List of battleships of France

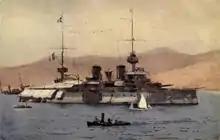
Painting of "Suffren" off the Dardanelles in 1915

The Navy Minister issued a request for a new battleship in 1898 that was to be an improved version of the basic "Charlemagne"/"Iéna" design. The funding for the ship had already been authorized and so displacement was limited to the same as that of "Iéna". As a result, Thibaudier was constrained in what he could accomplish with the design, and so he considered improvements to stability, the caliber and arrangement of the secondary battery, and the armor layout of the hull. He considered the use of twin-gun turrets for the secondary battery, but concerns over the risk that damage would disable two guns rather than just one and the arrangement for effective fields of fire led the command to reject them. Requests from the various technical sections of the French Navy for increased ammunition storage, improved armor for the secondary battery, and accommodations for a flag officer and his staff complicated Thibaudier's task. As a result of the competing requests, the secondary battery could only be strengthened by the addition of a pair of guns. Increases in the ship's length necessitated improvements to the Arsenal de Brest shipyard before work could begin.